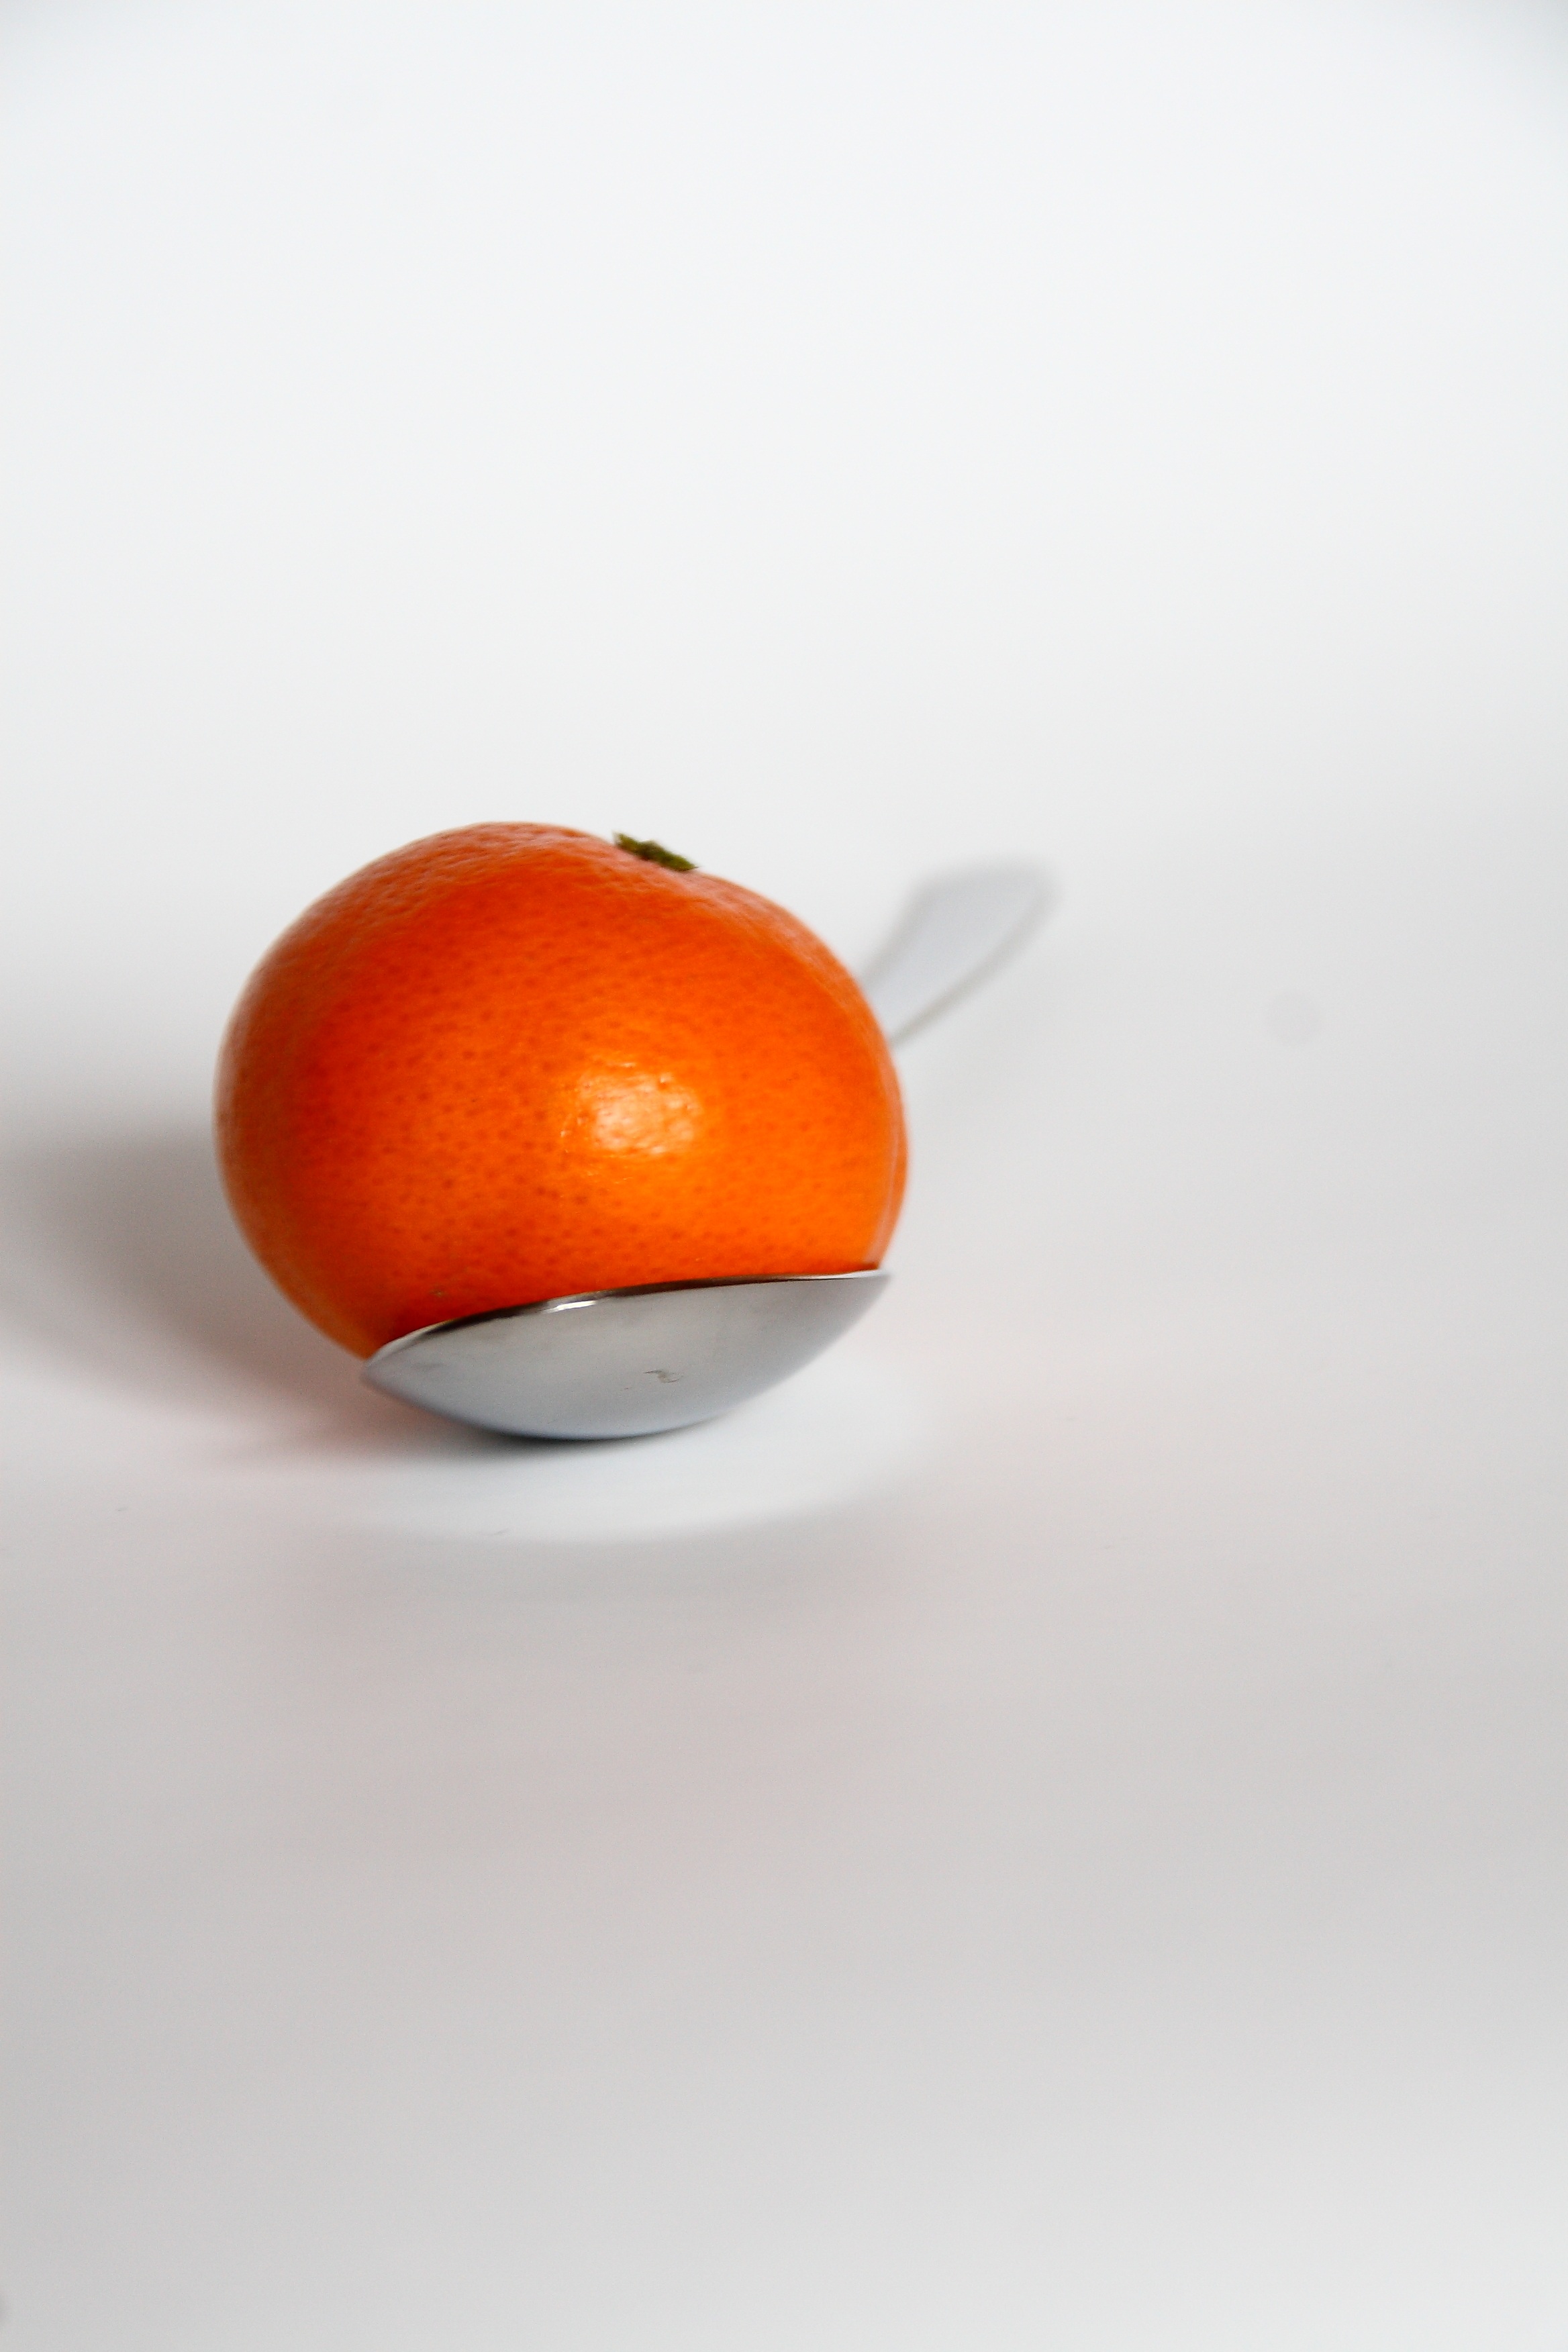
cutlery, plant, fruit, orange, food, produce, metal, close, eat, tableware, spoon, citrus, flowering plant, land plant